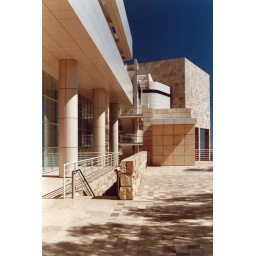
The Getty Center by Richard Meier is a series of inter-related buildings set atop a hill overlooking I95